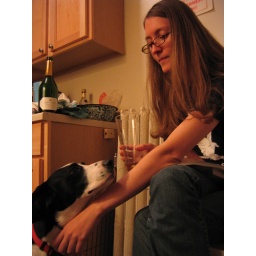
Linz and I drained a bottle of champagne while hanging out in the kitchen before going out.